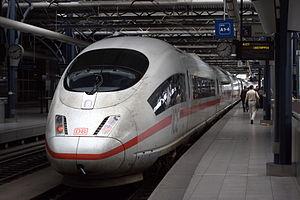
L'ICE International est un service ferroviaire de la Deutsche Bahn et des Nederlandse Spoorwegen, qui assure la liaison entre Francfort-sur-le-Main, Bruxelles et Amsterdam. Le matériel utilisé est l'ICE 3.